Lake Brunner

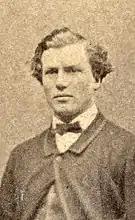
Charlton Howitt

Brunner, who in the 1840s had undertaken several journeys to and from the West Coast alone or in the company of Charles Heaphy—but always led, provisioned, and hosted by local Māori—spent Christmas of 1847 at the settlement of Māwhera at the mouth of the Māwheranui (Grey River). The resident Poutini Ngāi Tahu told him about a lake upriver, and Brunner was keen to explore the area inland. After a three-week delay while his guides went on a fishing trip, and ten days of provisioning, Brunner and twenty Māori set off upriver in four canoes on 26 January 1848. Heading up what came to be known as the Arnold River, the party reached the lake on 29 January. They camped on Takataka (later known as the Refuge Islands) near the mouth of the Crooked River, where they ate kākahi and raupō root, and Brunner smoked the last of his tobacco. His guides told Brunner there was an overland route across the mountains near the Taramakau River, but the group turned back and headed to the Grey and the Inangahua Valley.